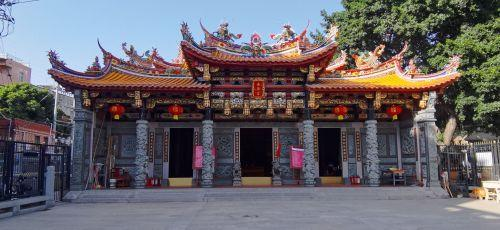
地标名称：永济宫
所在城市：厦门市·集美区